Grande valse brillante in E-flat major (Chopin)

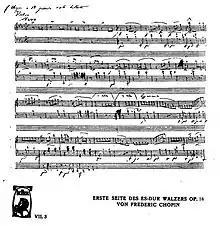
First manuscript page of Opus 18

The in E-flat major, Op. 18, was composed by Frédéric Chopin in 1833 and published in 1834. Chopin dedicated it to his pupil, Laura Horsford. This was his first published waltz composition for solo piano, although prior to 1834 he had written at least sixteen waltzes that were either destroyed or eventually published posthumously.